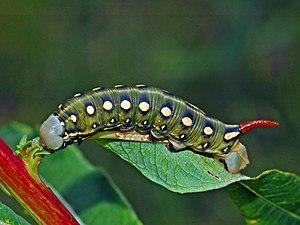
Le Sphinx de la garance est une espèce de lépidoptères de la famille des Sphingidae et de la sous-famille des Macroglossinae.